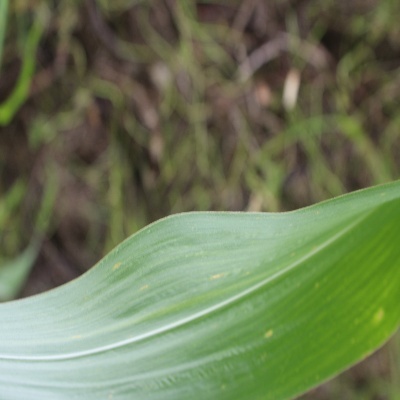
Label: Corn_(Maize)___Leaf_Spot